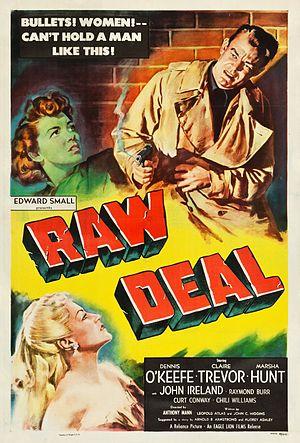
Une série B est à l'origine un long métrage tourné avec un petit budget de production, distribué sans campagne publicitaire, et projeté en première partie d'un double programme : ce type de films était très courant durant l'âge d'or d'Hollywood. Depuis le déclin puis l'abandon des séries B, à la fin des années 1950, le terme est utilisé dans un sens plus large, désignant tous les films à faible budget, exception faite des essais et des films pornographiques.
Marché de brutes est un film américain réalisé par Anthony Mann, sorti en 1948 au cinéma.